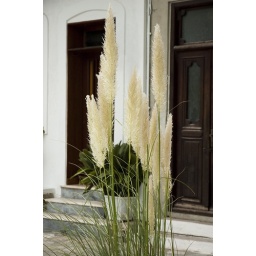
Pampas grass in front of an old house in Samos, Greece.